Tynset Municipality

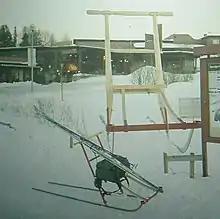
Giant kicker in Tynset Square

The traditional Norwegian form of transportation, the "kicker", is still produced in Tynset. It is made in two versions: and . The world's largest kicker is located in the Tynset Square in the town of Tynset. This sculpture is four times the size of a normal kicker.